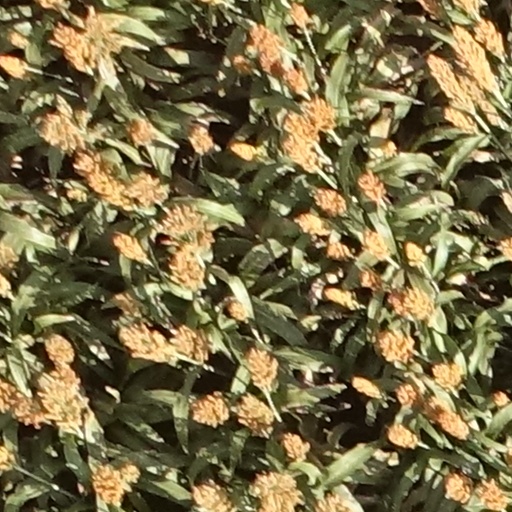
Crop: sorghum